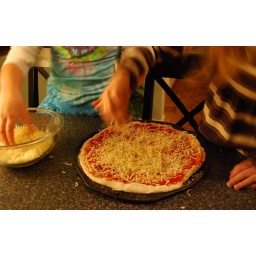
Caroline's friend Emma is sleeping over tonight. The girls kicked off their night of fun by making pizza.